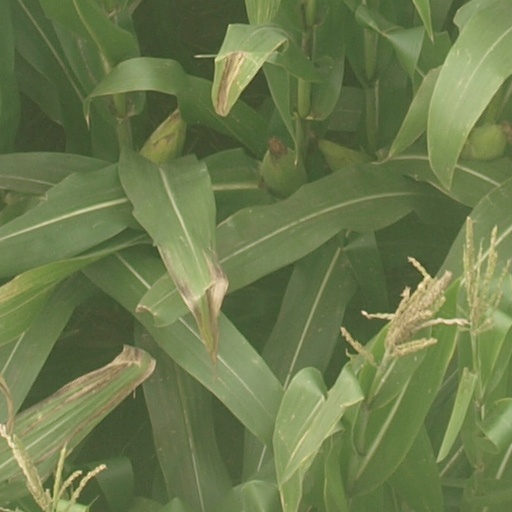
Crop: maize; corn